Wayne, Pennsylvania

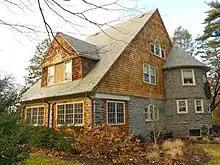
House in the South Wayne Historic District

The Majority of Residents who reside in Wayne, PA live within Radnor Township and attend schools in Radnor Township School District. Radnor High School is located roughly a mile down the road from downtown Wayne. Radnor Middle School as well as the Radnor School District HQ is located in the heart of downtown Wayne and Wayne on Friday afternoons is lively with students shopping, getting ice cream or more. The majority of Radnor residents attend Wayne Elementary School though some do attend Radnor Elementary. Other area pupils who live in the Tredyffrin portion attend schools in Tredyffrin/Easttown School District. Those in the northeastern portion of the community in Upper Merion Township attend the Upper Merion Area School District.